Adolph Bartels

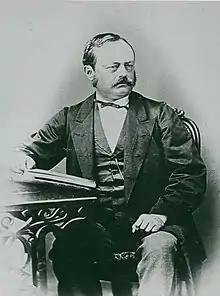

Adolph Heinrich Friedrich Bartels (29 July 1819 – 9 November 1878) was a German-born Australian politician. He was Mayor of Adelaide 1871–1873.